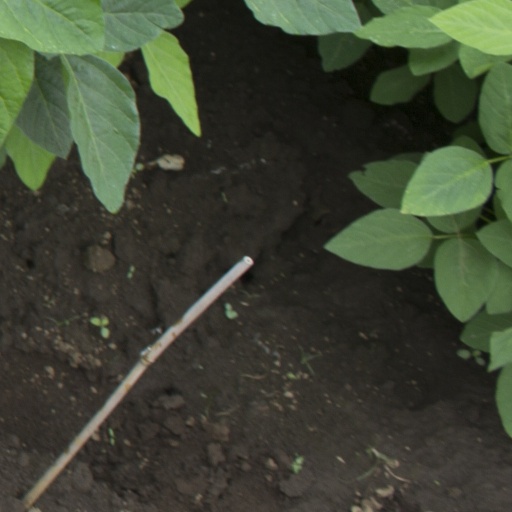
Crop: soybean